Alaska Territorial Guard

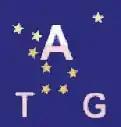
The original Alaska Territorial Guard patch created in 1942.

Before World War II, Alaska was regarded by US military decision makers as too distant from the contiguous United States to effectively protect, and of little strategic importance.